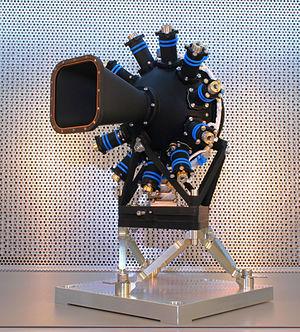
Le Laboratoire de science spatiale Mullard également connu sous son acronyme MSSL est le principal institut de recherche anglais spécialisé dans le domaine spatial. Créé en 1966, MSSL a participé à 36 missions spatiales et à 200 vols suborbitaux en concevant et en développant des instruments scientifiques puis en exploitant leurs données.